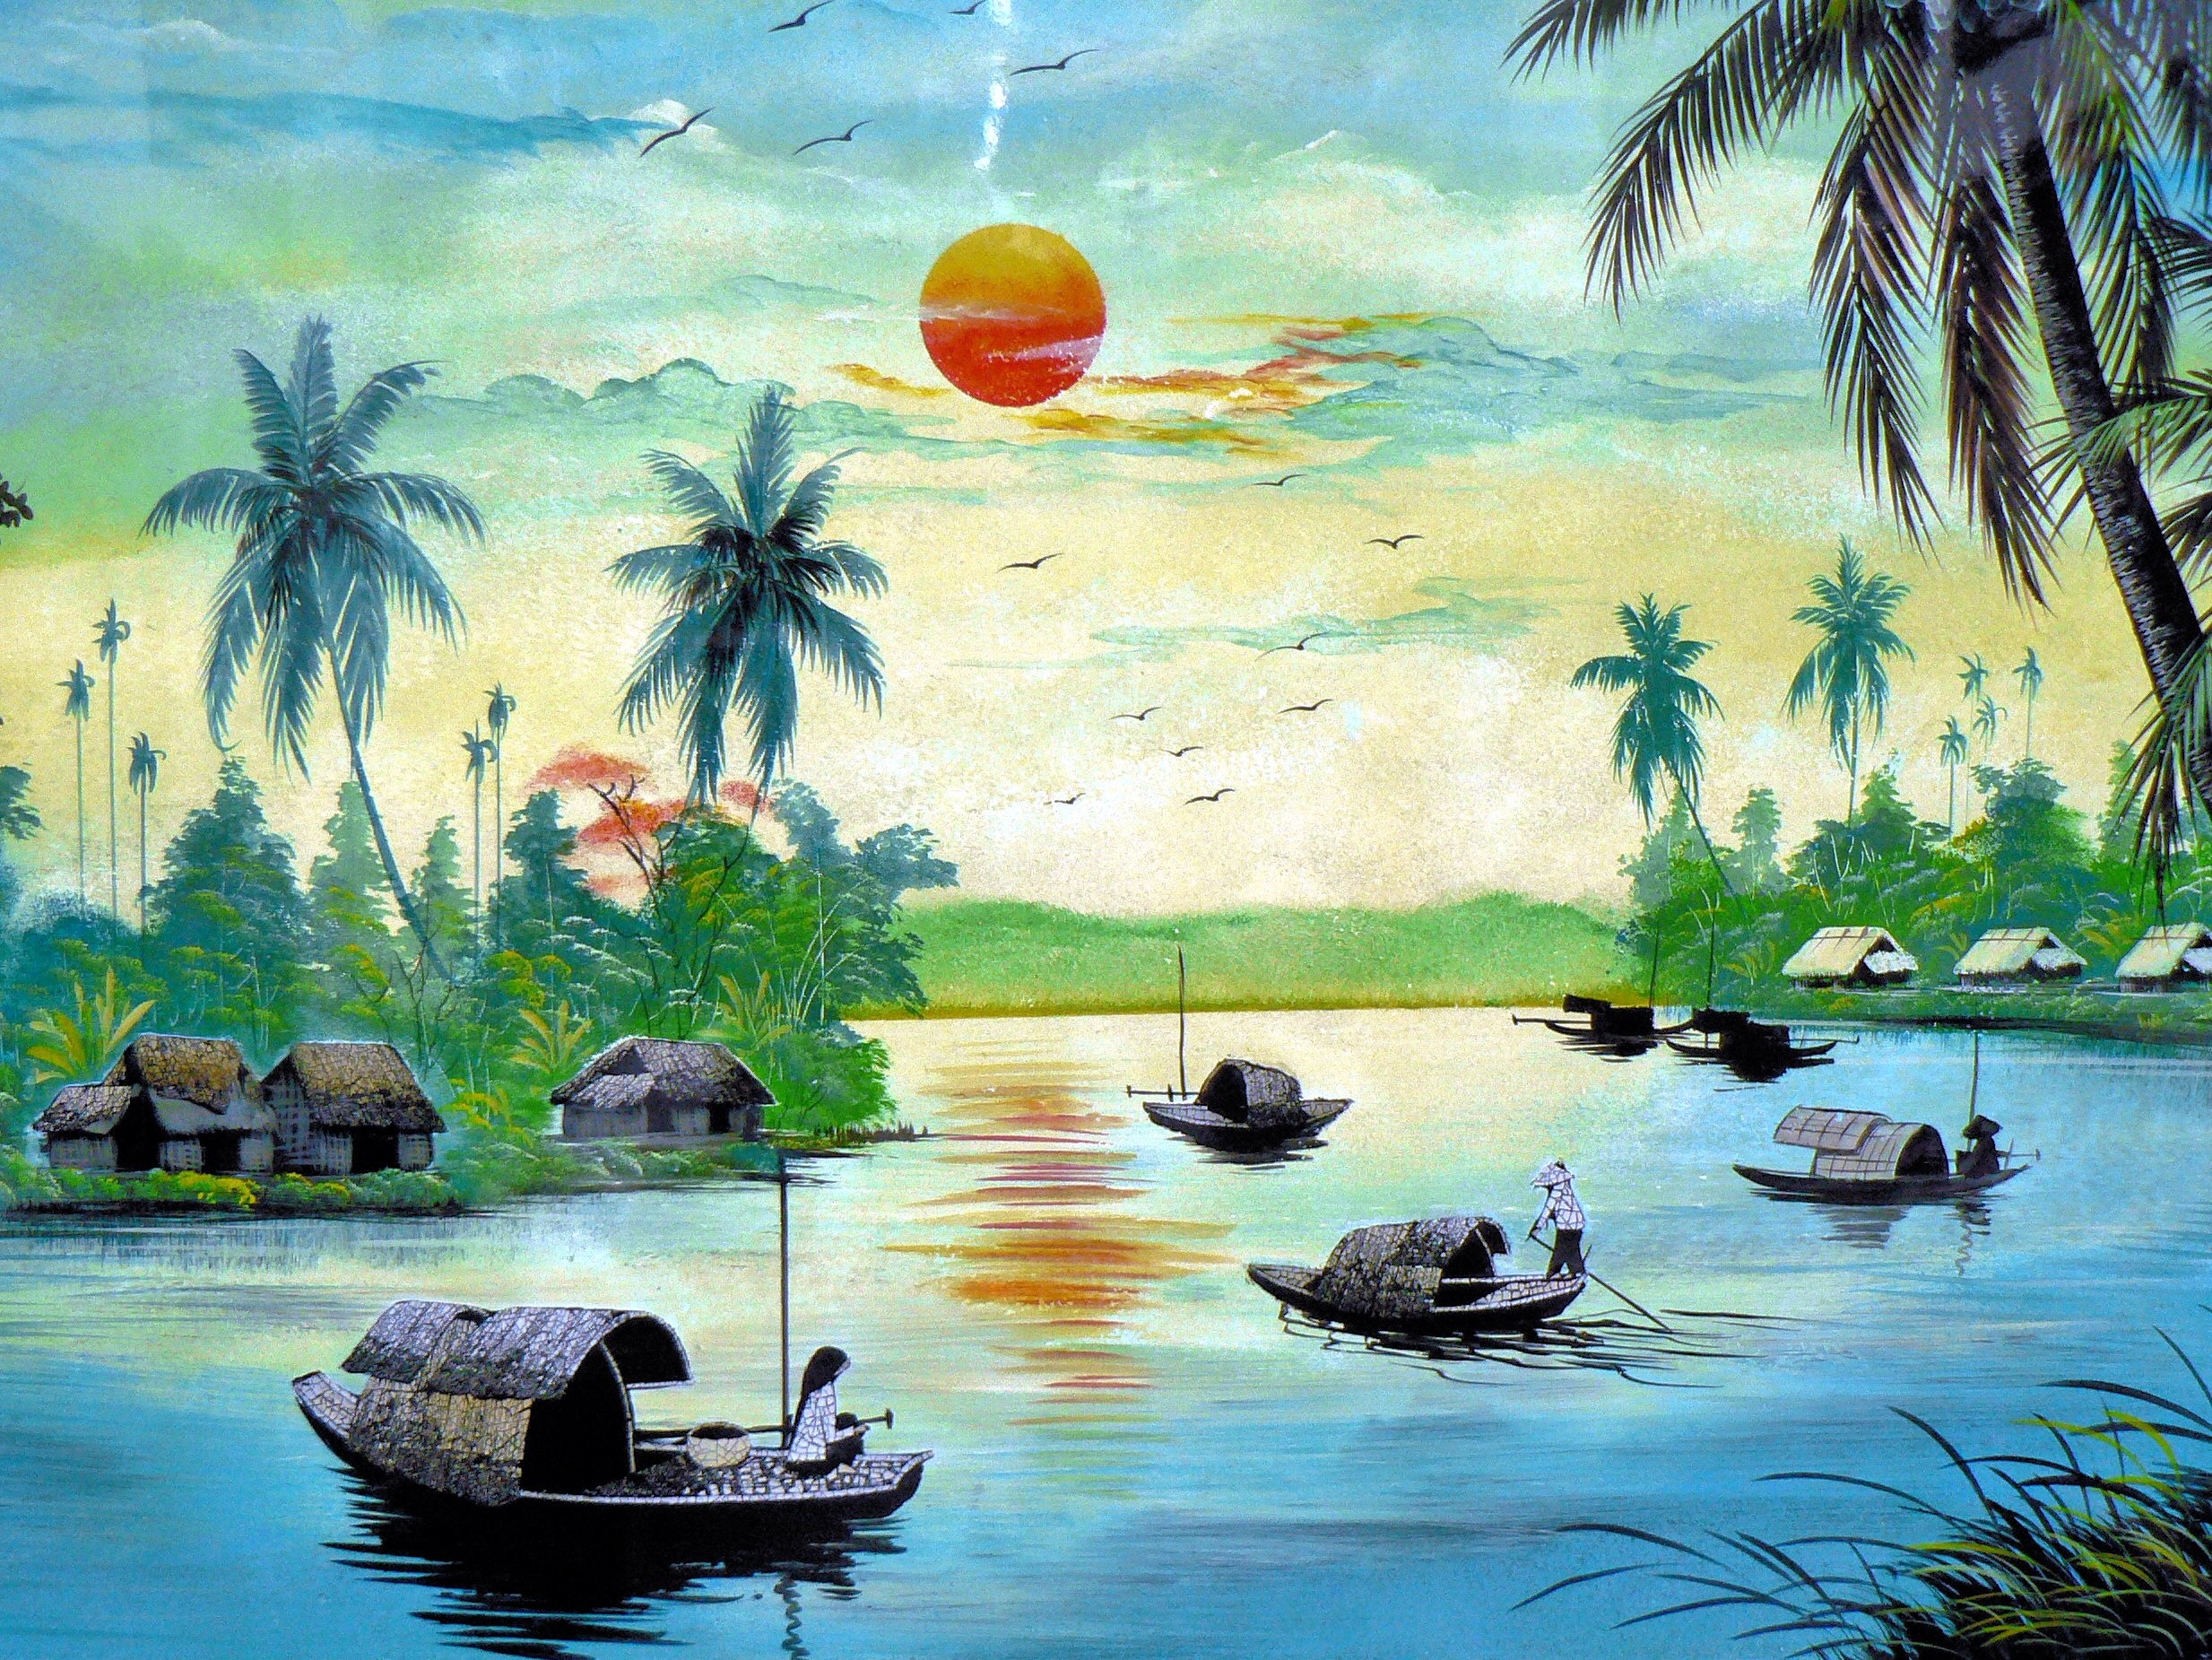
table, landscape, sea, coast, jungle, bay, savanna, painting, viet nam, habitat, modern art, typical, watercolor paint, natural environment, bayou